Ludwig Wittgenstein

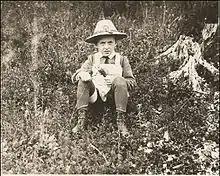
Ludwig sitting in a field as a child

The children were baptized as Catholics, received formal Catholic instruction, and were raised in an exceptionally intense environment. The family was at the centre of Vienna's cultural life; Bruno Walter described the life at the Wittgensteins' palace as an "all-pervading atmosphere of humanity and culture". Karl was a leading patron of the arts, commissioning works by Auguste Rodin and financing the city's exhibition hall and art gallery, the Secession Building. Gustav Klimt painted a portrait of Wittgenstein's sister Margaret for her wedding, and Johannes Brahms and Gustav Mahler gave regular concerts in the family's numerous music rooms.